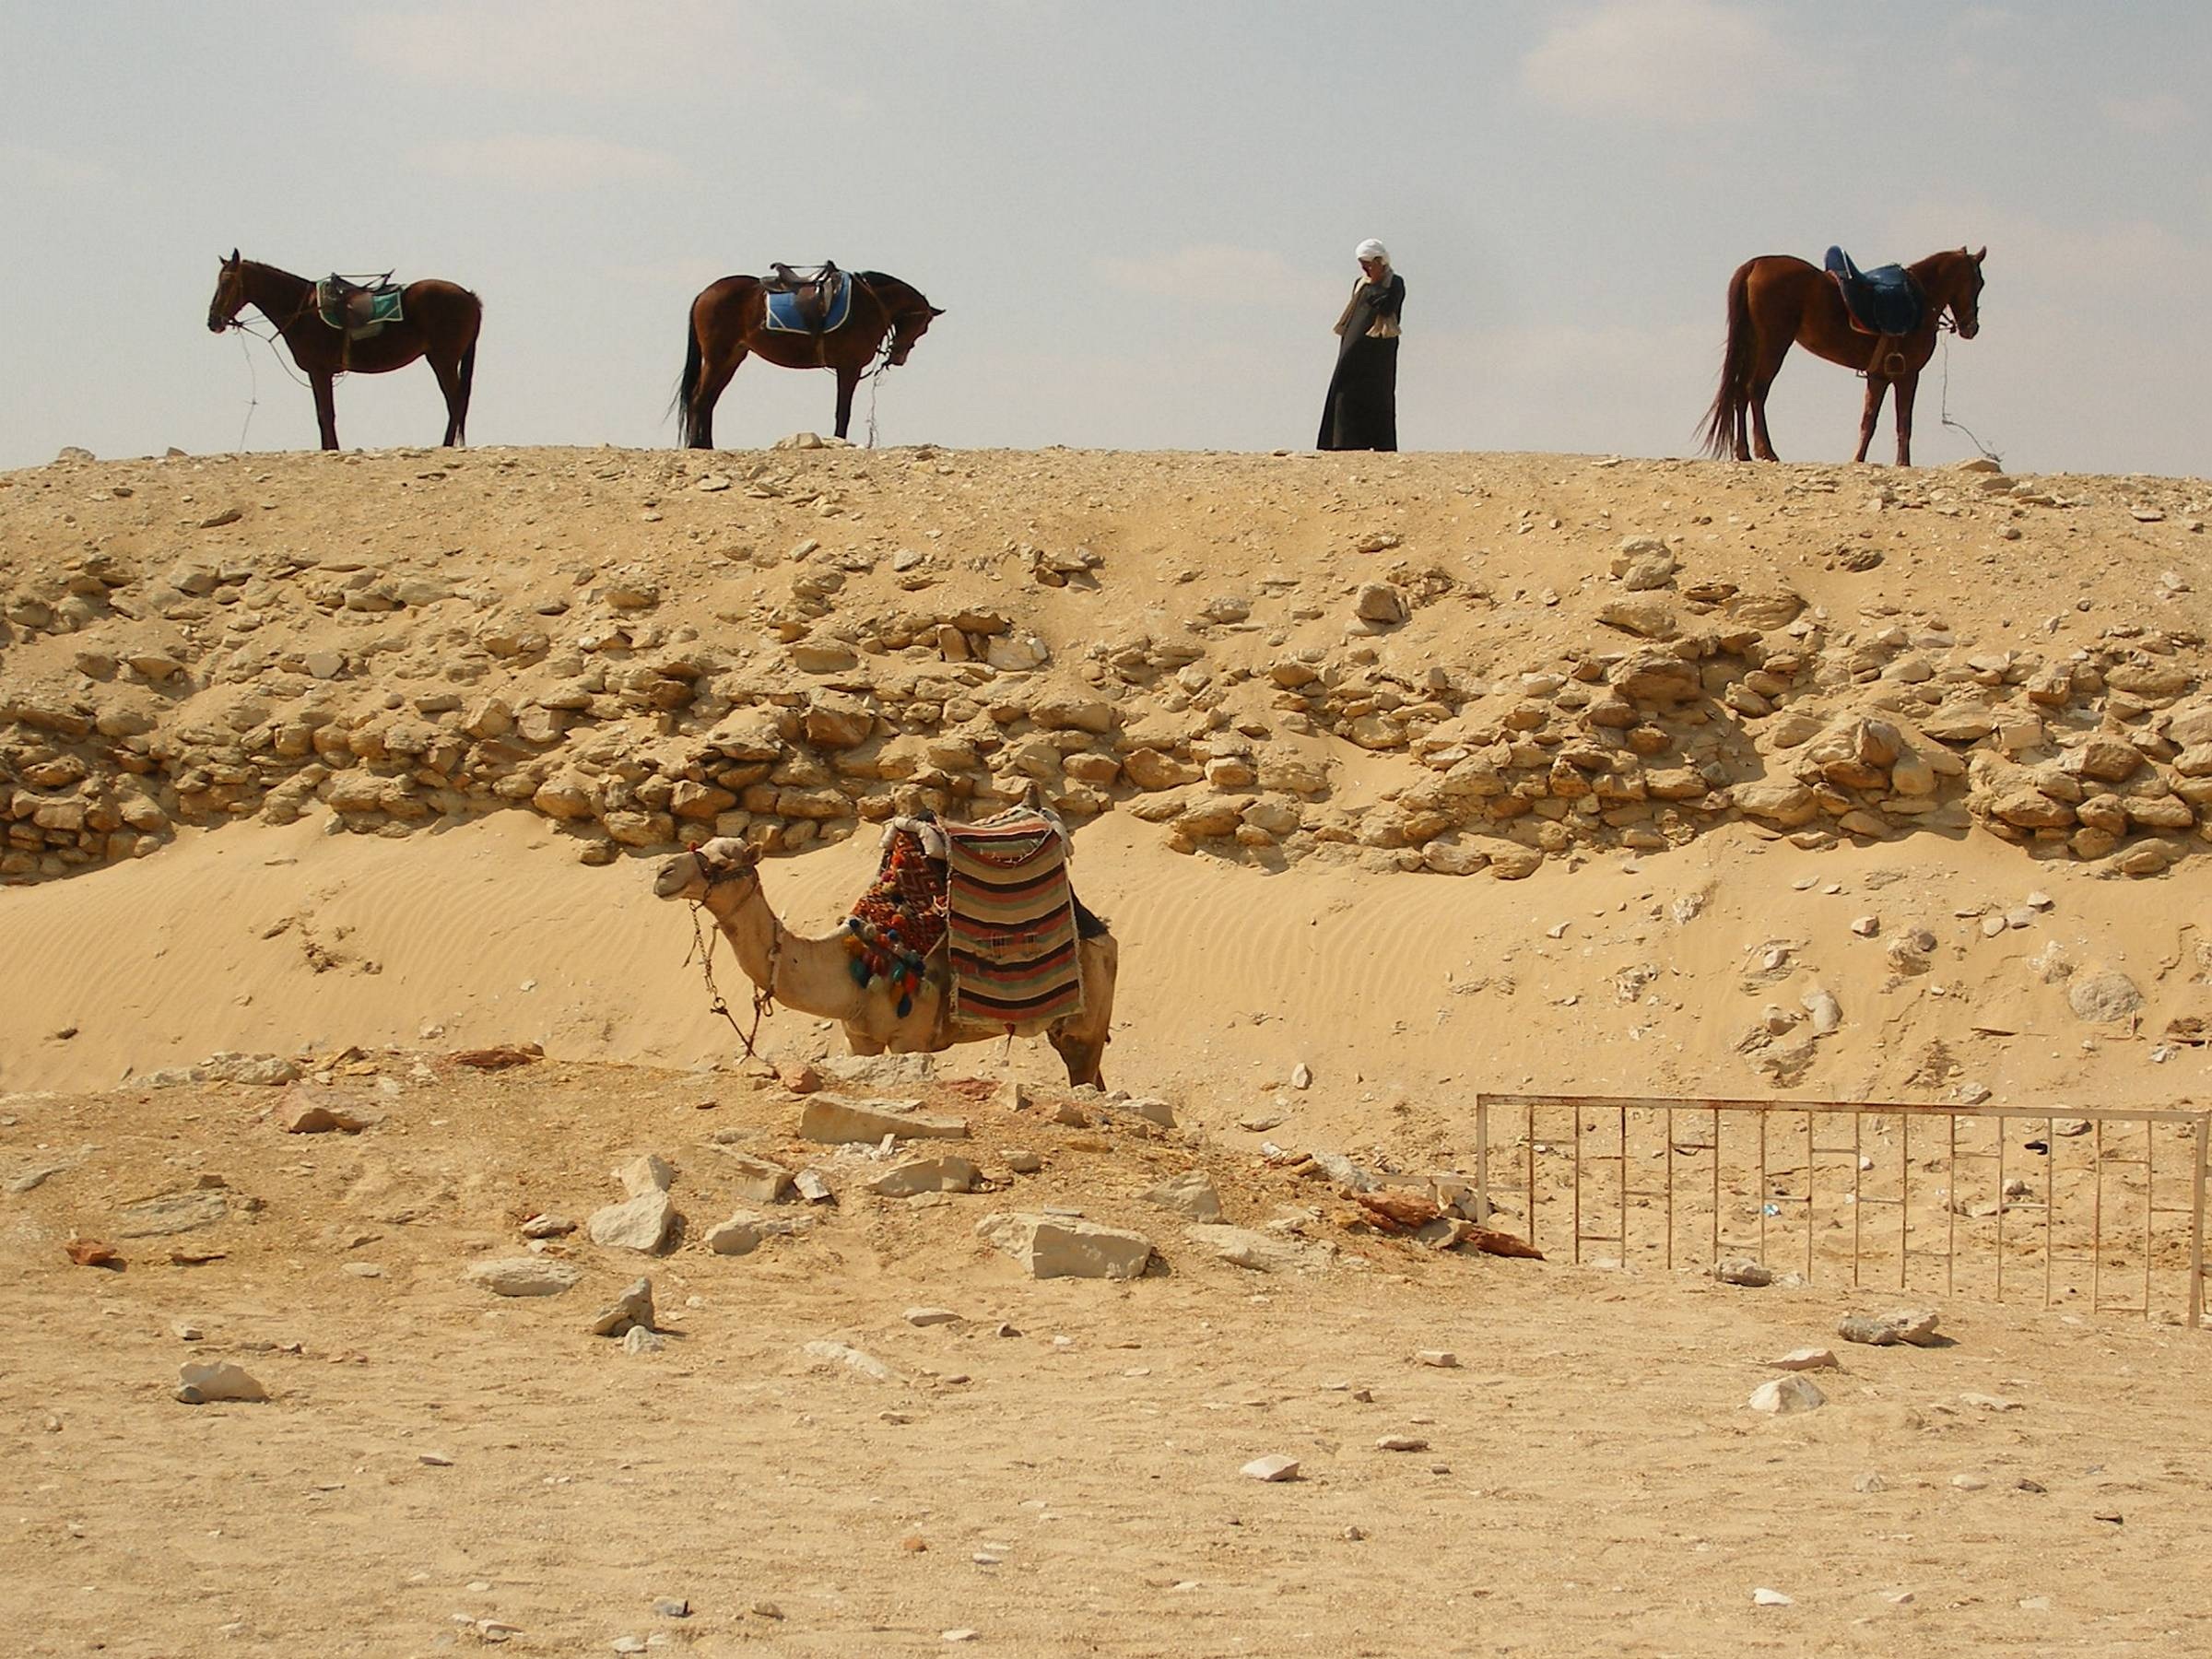
landscape, sand, desert, camel, soil, egypt, horses, plateau, giza, sahara, wadi, steppe, erg, natural environment, aeolian landform, camel like mammal, arabian camel